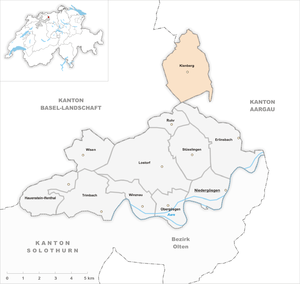
Kienberg est une commune suisse du canton de Soleure, située dans le district de Gösgen.